Answer in natural language. Which point is closer to the camera taking this photo, point B  or point C? Choose between the following options: B or C
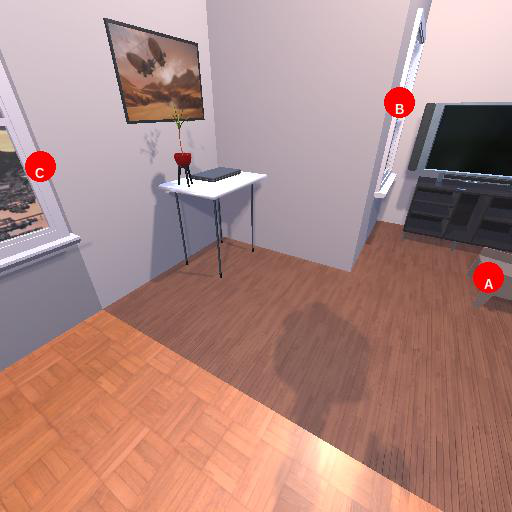
<answer>C</answer>